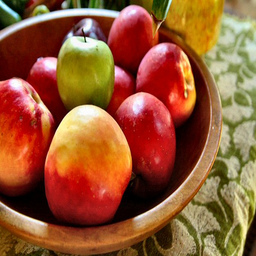
Label: Apple